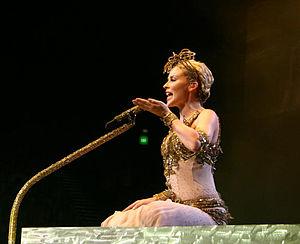
Showgirl : The Homecoming Tour est la neuvième tournée de la chanteuse australienne Kylie Minogue, effectuée entre 2006 et 2007, faisant la promotion de son neuvième album de compilation, Ultimate Kylie. Le concert a débuté le 11 novembre 2006 à Sydney, en Australie et s'est terminée le 23 janvier 2007 à Manchester en Angleterre.